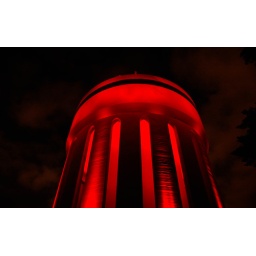
Freezing cold weather and a water tower lit up in red lights.